Fred MacMurray

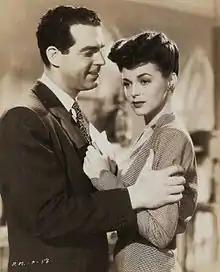
MacMurray with Marguerite Chapman in "Pardon My Past" (1945)

MacMurray was married twice, first to Lillian "Lily" Lamont (legal name: Lilian Wehmhoener MacMurray, born 1908) and after her death, actress June Haver.